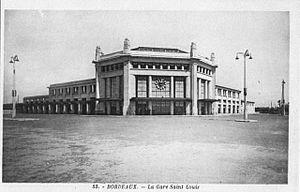
Ancienne gare Saint-Louis de Bordeaux
La ligne de Bordeaux à Lacanau est une ancienne ligne de chemin de fer secondaire française non électrifiée à écartement standard et à voie unique de la région Aquitaine. Elle reliait la ville de Bordeaux à l'Océan.
L'Art déco à Bordeaux s'est développé sous l'impulsion de son maire Adrien Marquet et de l'architecte en chef de la ville Jacques D'Welles.
La gare de Ravezies est une gare ferroviaire française fermée de la ligne de Ravezies à Pointe-de-Grave, située sur le territoire de la commune du Bouscat, dans le département de la Gironde, en région Nouvelle-Aquitaine.